Bill Ashdown

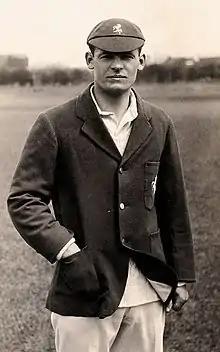
Ashdown in about 1932

William Henry Ashdown (27 December 1898 – 15 September 1979) was an English professional cricketer. He is one of a very few men who played first-class cricket before the First World War and after the Second World War.